Servicescape

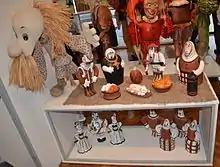
A selection of souvenirs from the Minsk Puppet Theatre. Souvenirs, or artefacts, are part of the servicescape

Ambient conditions refer to the controllable, observable stimuli such as air temperature, lighting and noise. Ambient factors, such as music used in servicescapes, have been found to influence consumer behaviors. One study found that "positively valenced music [joyful] will stimulate more thoughts and feeling than negatively valenced [mournful] music ", hence, positively valenced music will make the waiting time feel longer to the customer than negatively valenced music. In a retail store, for example, changing the background music to a quicker tempo may influence the consumer to move through the space at a quicker pace, thereby improving traffic flow. Evidence also suggests that playing music reduces the negative effects of waiting since it serves as a distraction.